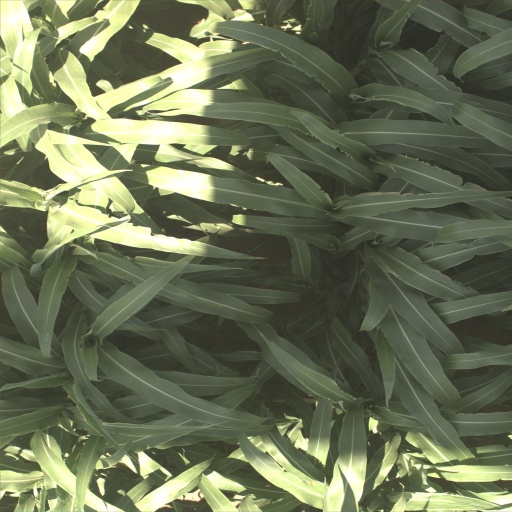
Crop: sorghum